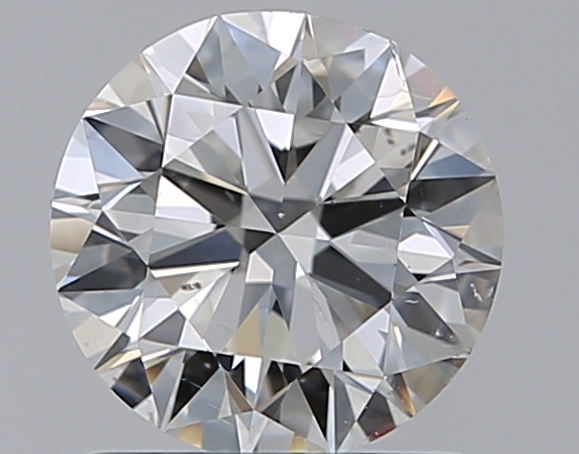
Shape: round
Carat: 1
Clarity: SI1
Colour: G
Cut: EX
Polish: EX
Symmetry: VG
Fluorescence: N
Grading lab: GIA
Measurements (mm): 6.33 x 6.4 x 3.93